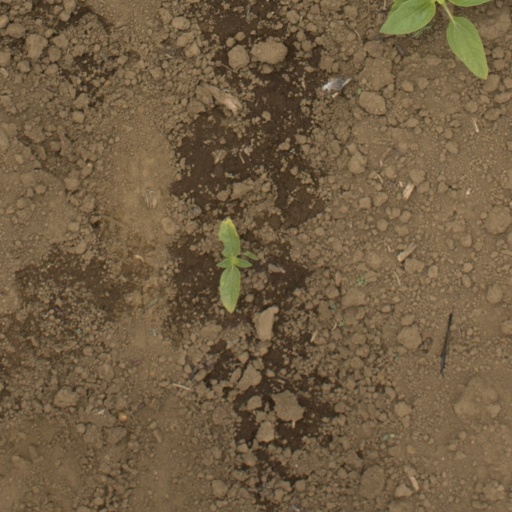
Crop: Jerusalem artichoke